Nikon Z5

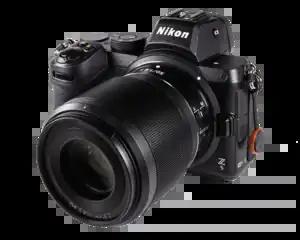
Nikon Z5 with Nikkor Z 50mm f/1.8S

The Nikon Z5 is a full-frame mirrorless interchangeable-lens camera produced by Nikon. The camera was officially announced on July 21, 2020, at the price of US$1,399.00. It is an entry-level full-frame camera that uses Nikon's Z-mount system.